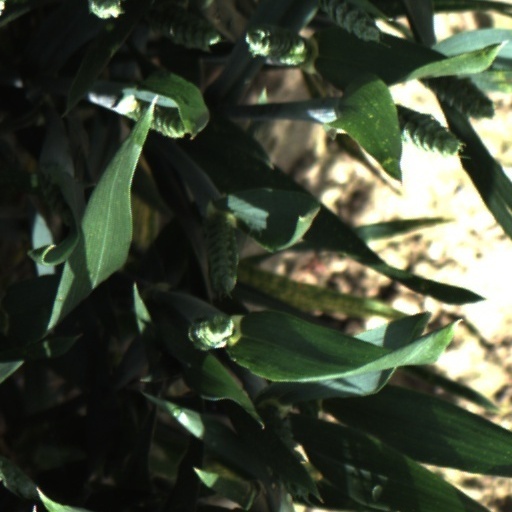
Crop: wheat